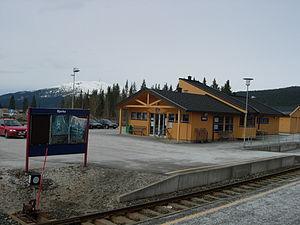
La gare de Bjerka est une gare ferroviaire norvégienne de la ligne du Nordland, située dans la commune de Hemnes.